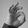
ASL letter: F